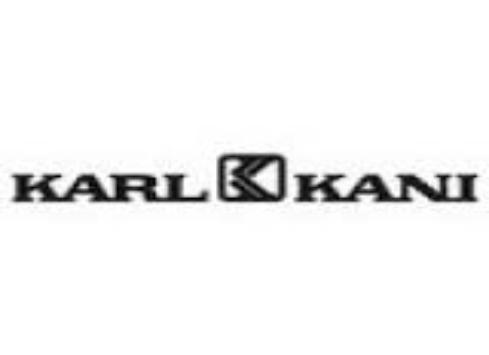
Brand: Karl Kani-1
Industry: Clothes